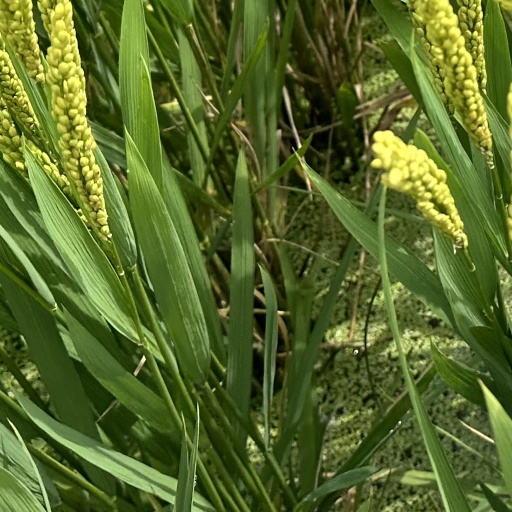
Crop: rice